Lunar Saros 105

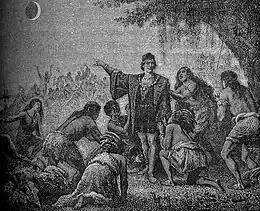
Christopher Columbus observed the 1504 March 1 total lunar eclipse while stranded in Jamaica. Series member 53

Saros cycle series 105 for lunar eclipses occurred at the moon's descending node, repeating every 18 years 11 and 1/3 days. It contained 73 events between 566 August 16 and 1864 October 15.